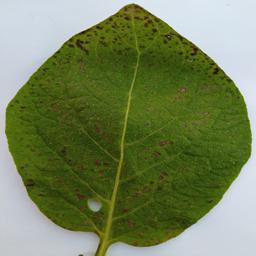
Etiqueta: Tizon_Temprano